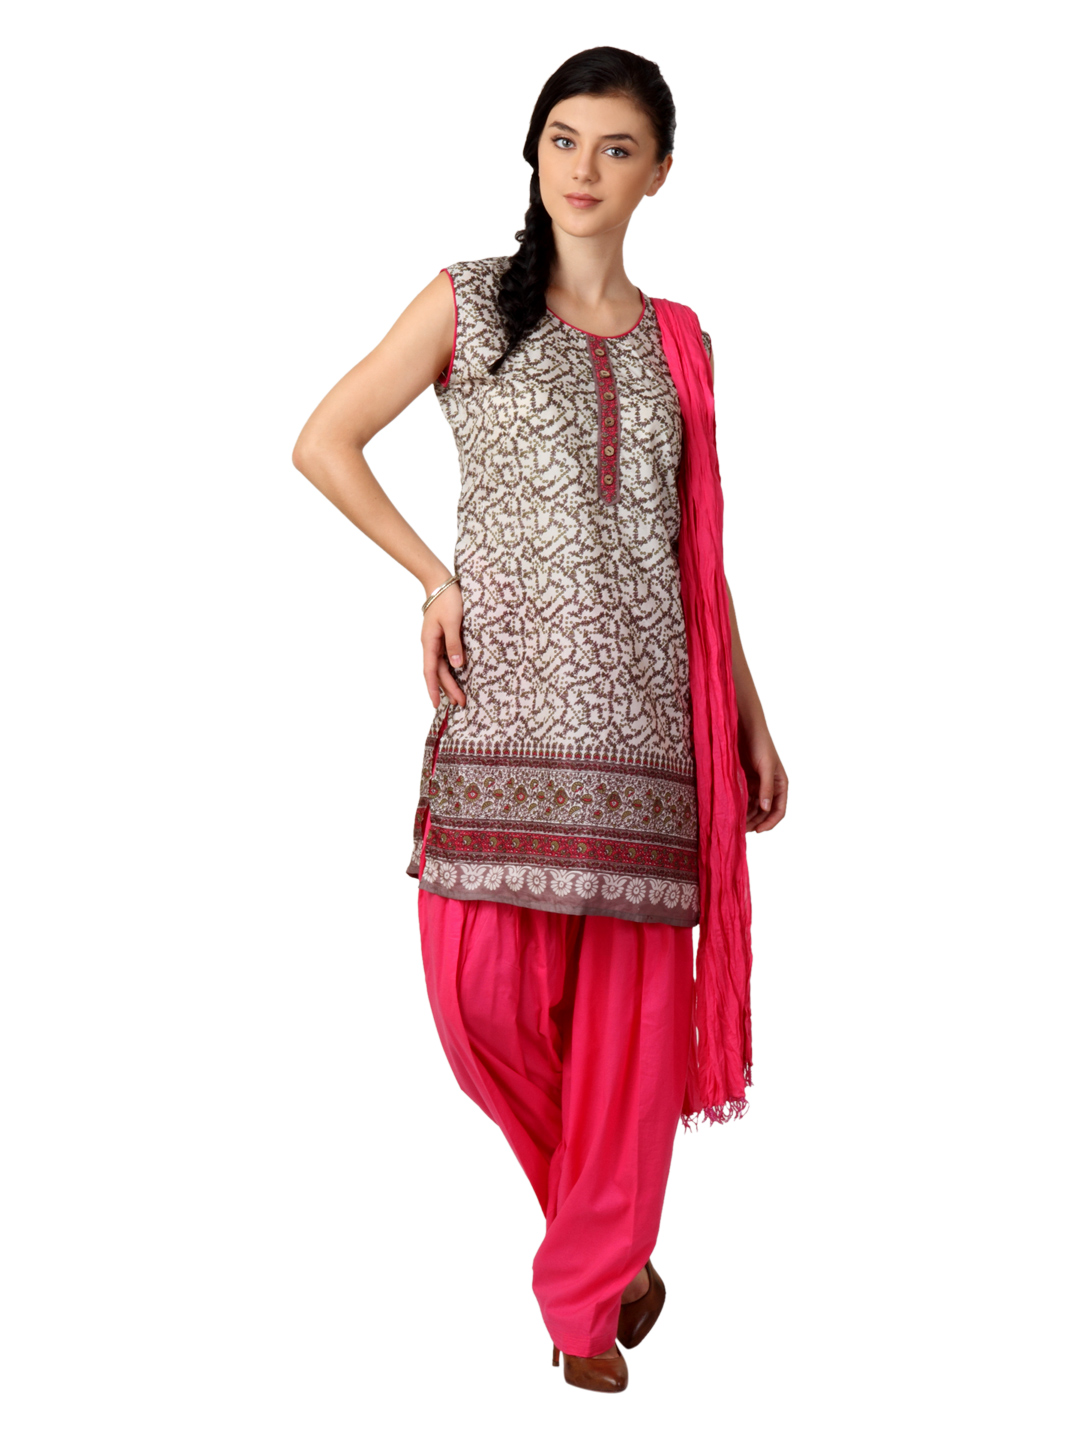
Shree Women Cream-Coloured & Pink Printed Salwar Suit with Dupatta
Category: Apparel / Apparel Set / Kurta Sets
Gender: Women
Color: Cream
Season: Fall 2012
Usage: Ethnic